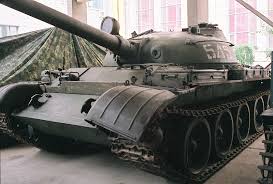
Label: T-62